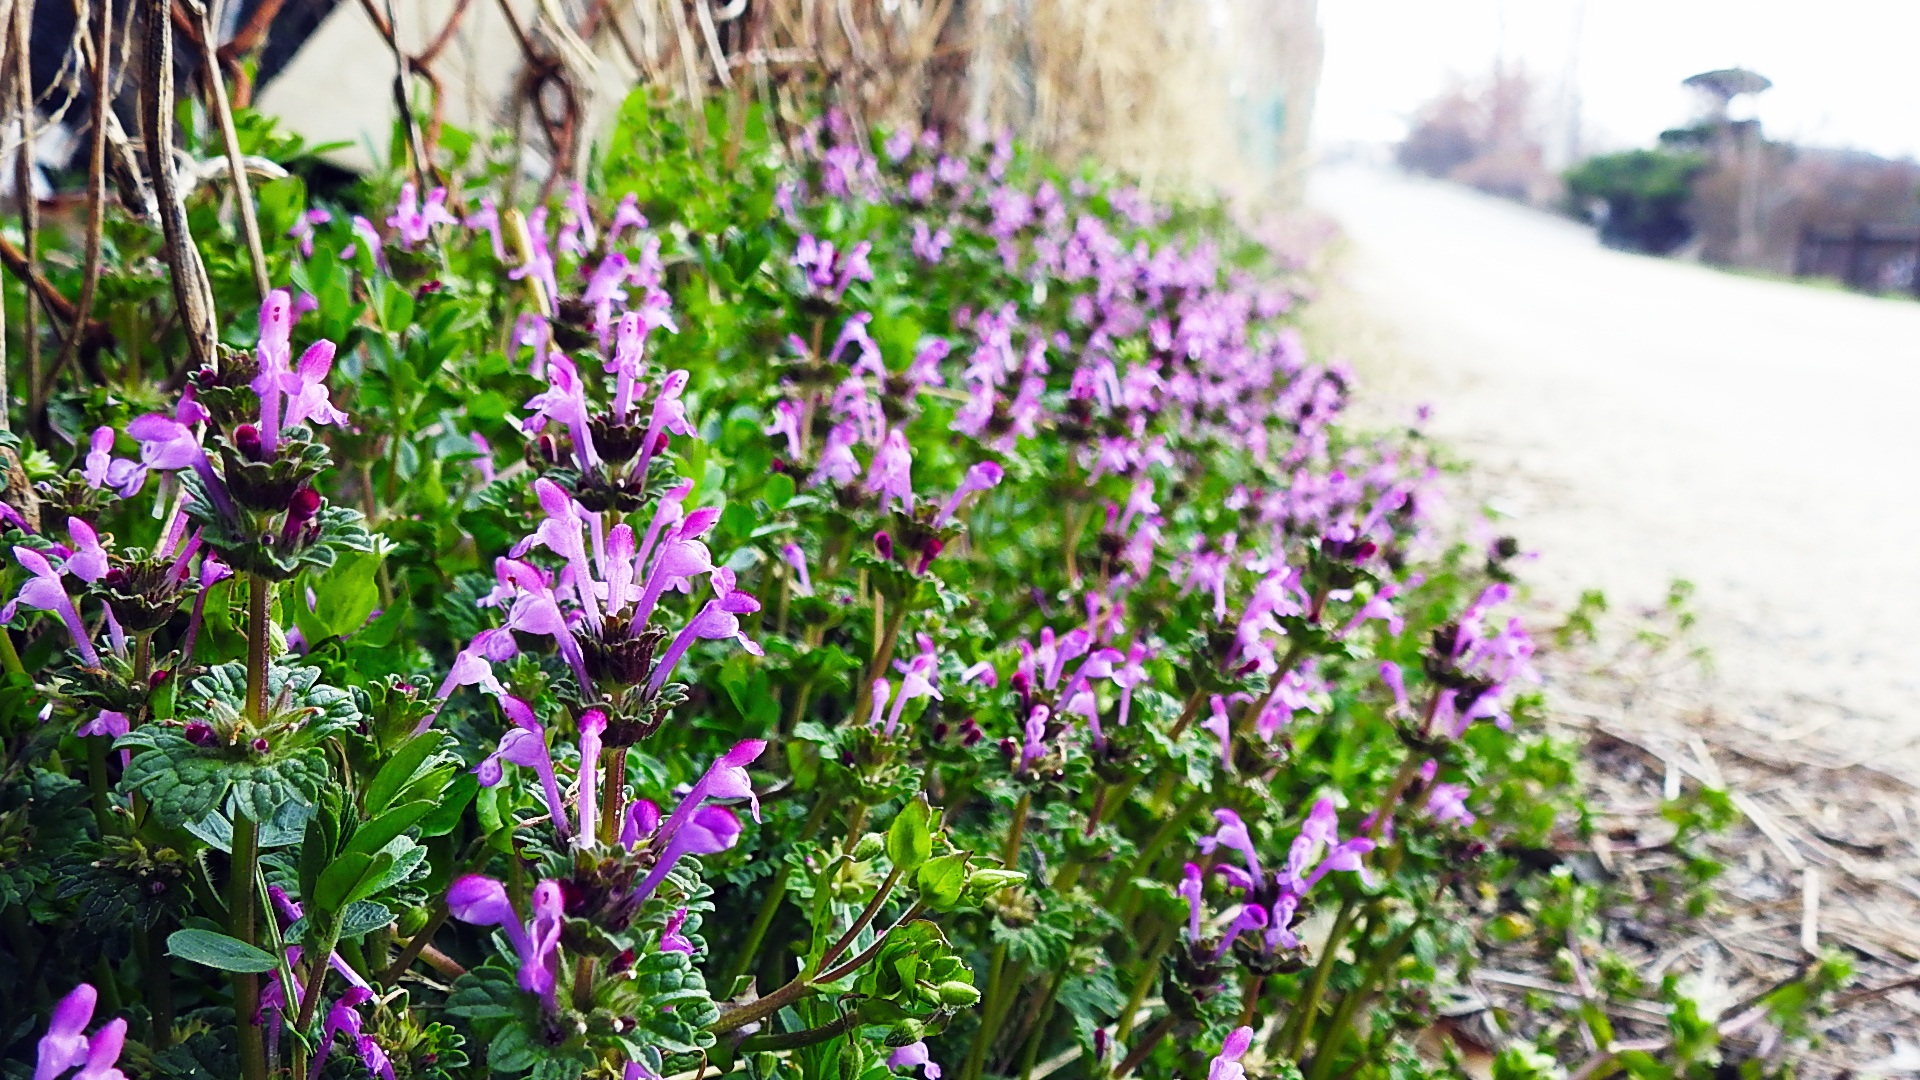
plant, meadow, flower, herb, garden, flora, lavender, wildflower, shrub, spring flowers, flowering plant, jeonju, annual plant, land plant, english lavender, a clown or animal